Haitian Creole

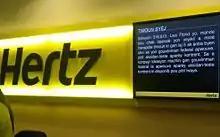
Haitian Creole display at a car rental counter in the Northwest Florida Beaches International Airport(2014)

Haitian Creole and French have similar pronunciations and also share many lexical items. However, many cognate terms actually have different meanings. For example, as Valdman mentions in "Haitian Creole: Structure, Variation, Status, Origin", the word for "frequent" in French is ; however, its cognate in Haitian Creole means 'insolent, rude, and impertinent' and usually refers to people. In addition, the grammars of Haitian Creole and French are very different. For example, in Haitian Creole, verbs are not conjugated as they are in French. Additionally, Haitian Creole possesses different phonetics from standard French; however, it is similar in phonetic structure. The phrase-structure is another similarity between Haitian Creole and French but differs slightly in that it contains details from its African substratum language.